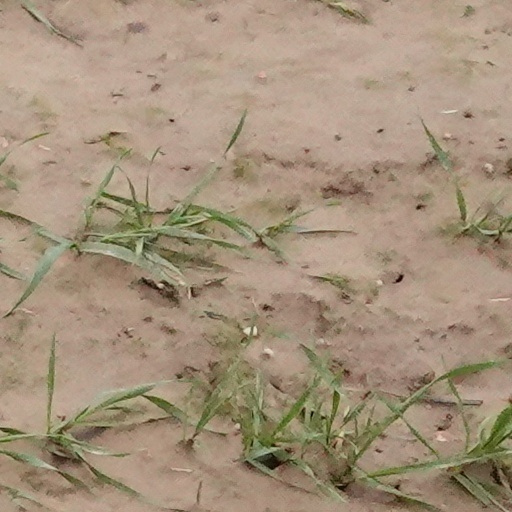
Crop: wheat